Lyon Village, Virginia

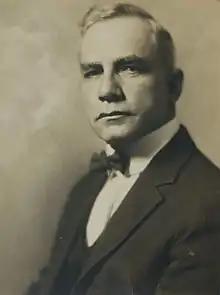
Portrait of Frank Lyon, developer of Lyon Village

The Cruit family maintained ownership over their farmland until 1912, when Robert Cruit's granddaughters began subdividing it for prospective residential development. Frank Lyon, a newspaper publisher and land developer from Petersburg, Virginia, purchased 165 acres of the Cruit's property in 1923 for $185,000, intending to develop it into his planned Lyon Village subdivision. Lyon had earlier developed neighboring Lyon Park in 1922. He and his partners envisioned Lyon Village as a more upper-middle class development informed by the tenants and aesthetics of the City Beautiful movement.